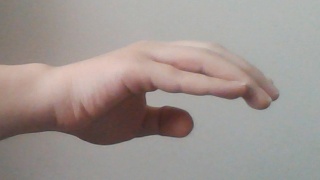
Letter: jeem